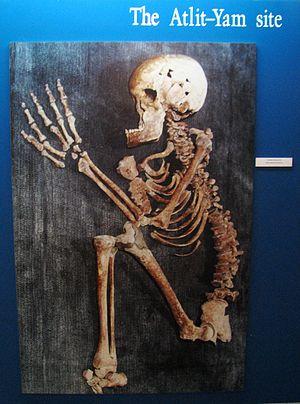
Atlit Yam est un site archéologique sous-marin, situé au large de la côte d'Israël, près de la ville d'Atlit et de la forteresse de Château Pèlerin, au sud d'Haïfa.